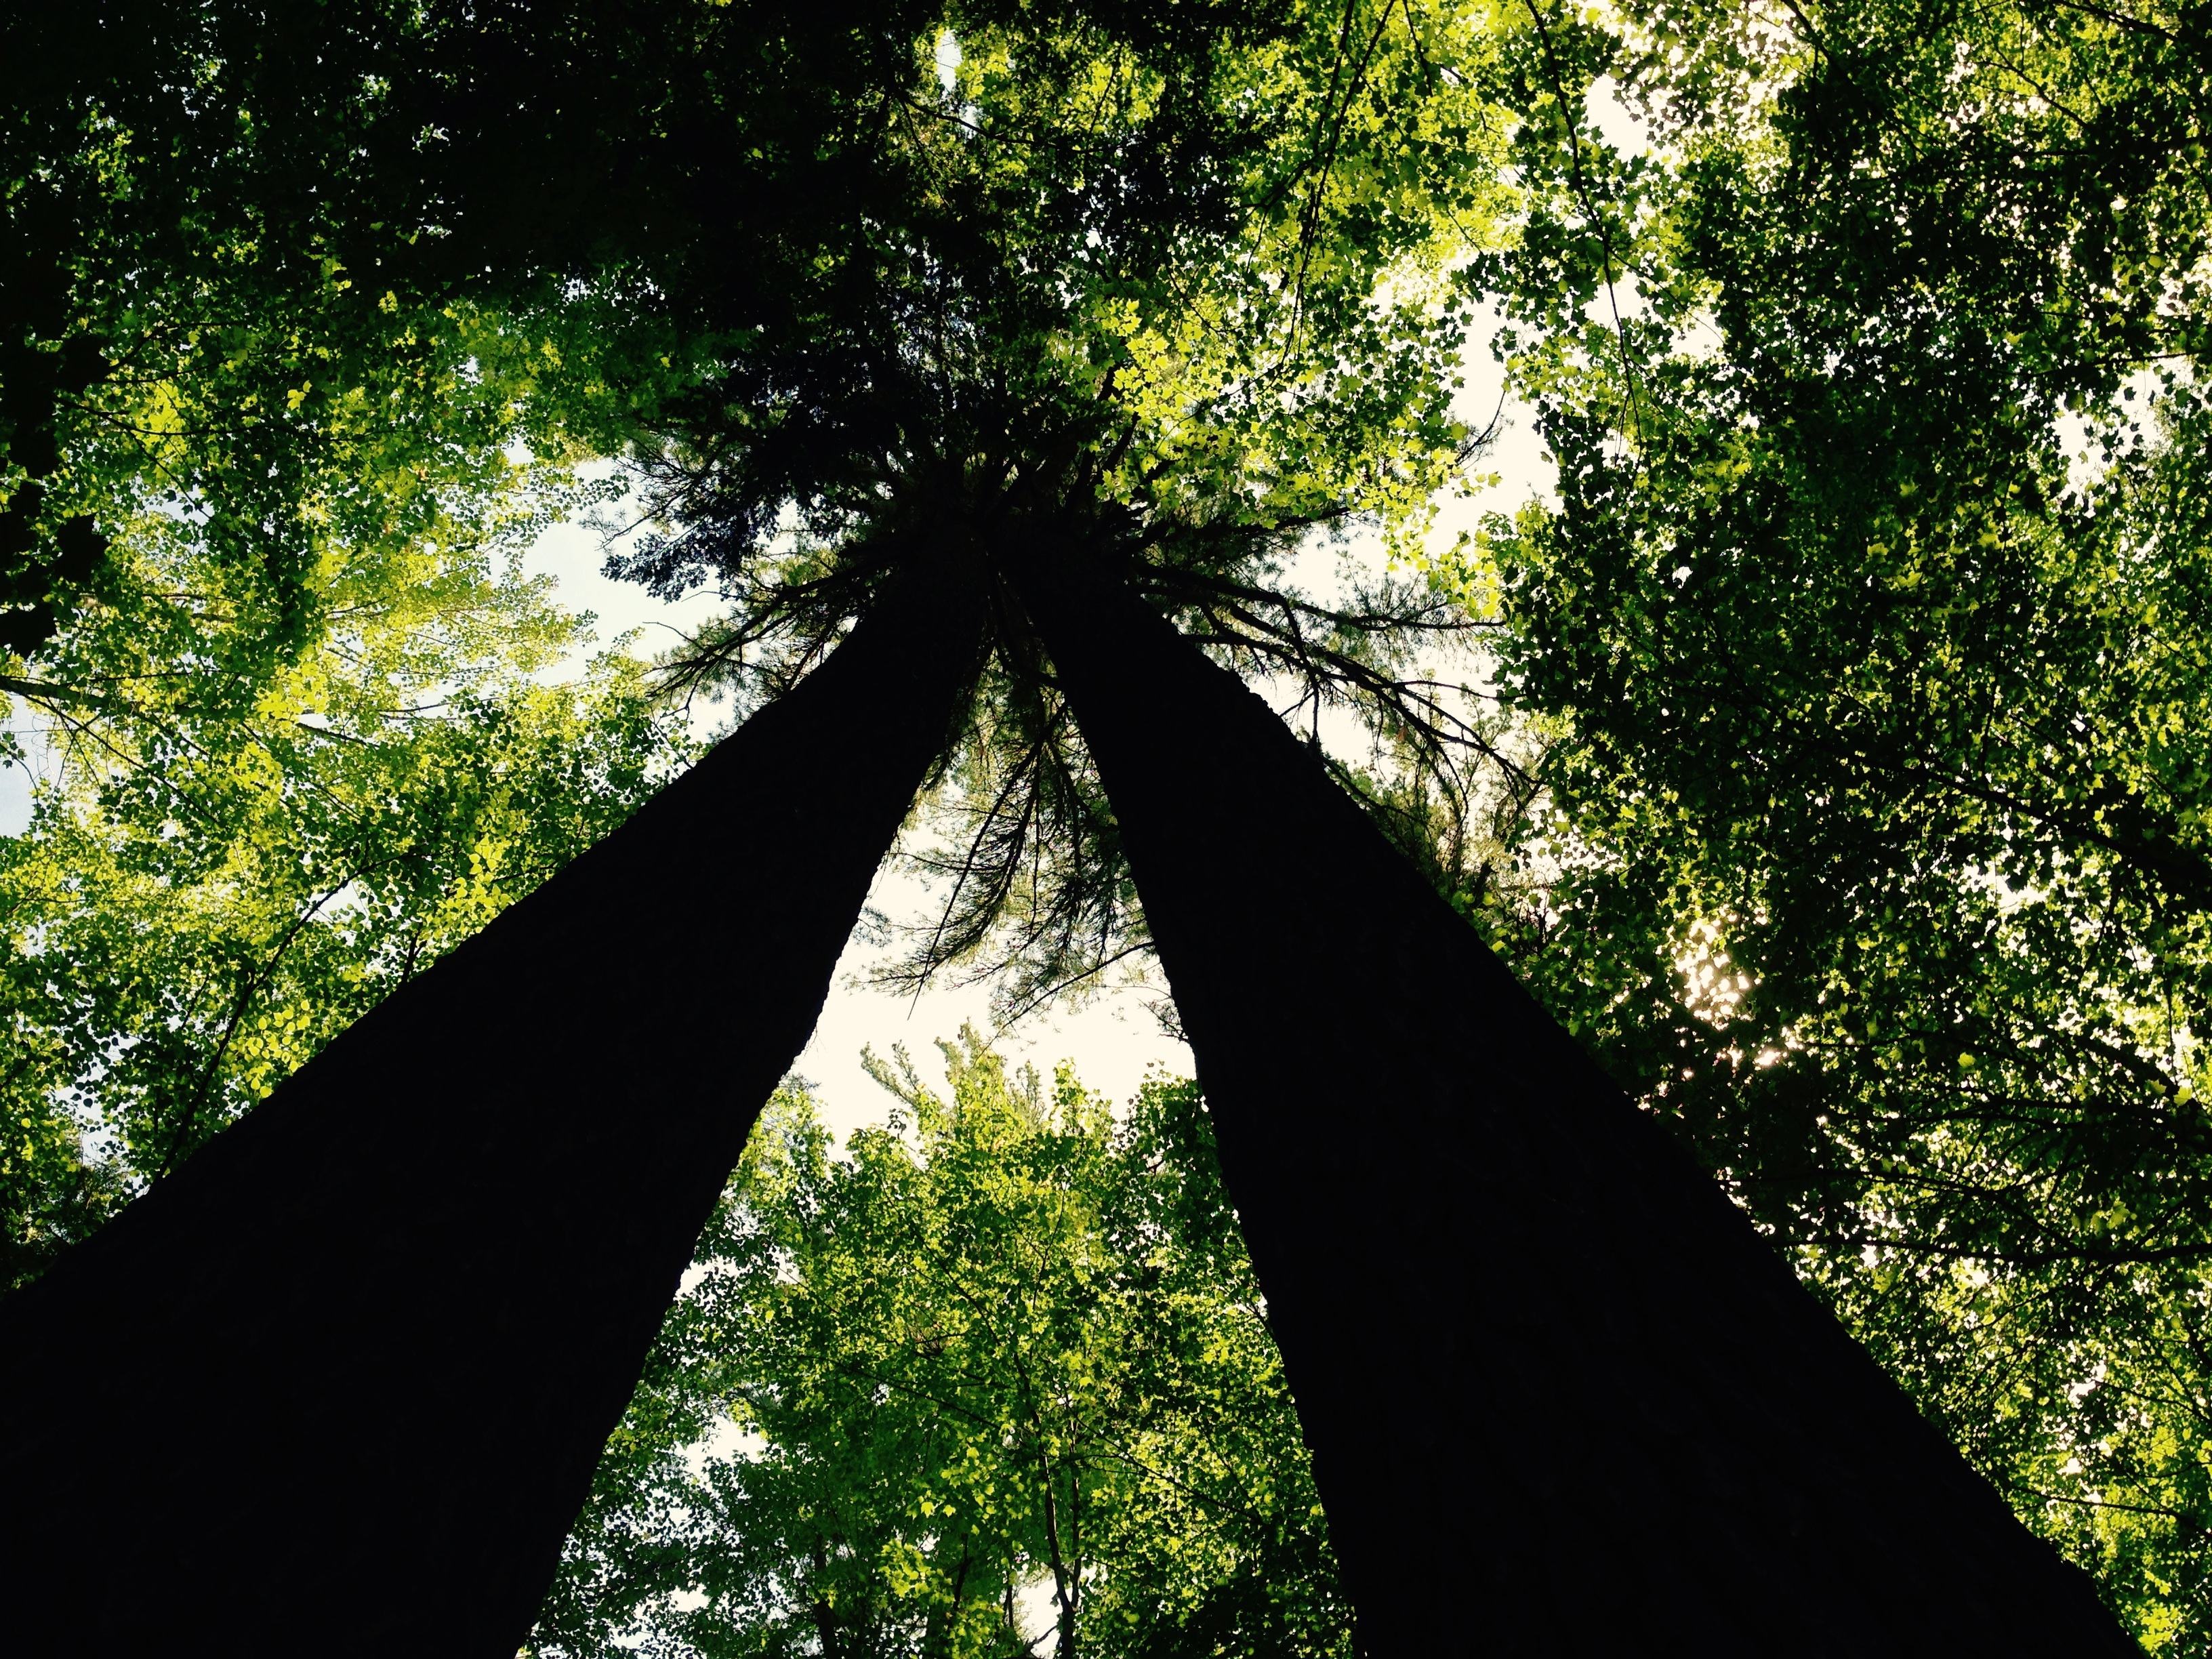
tree, nature, forest, branch, light, plant, bridge, sunlight, leaf, flower, green, reflection, jungle, autumn, botany, rainforest, woodland, habitat, natural environment, woody plant